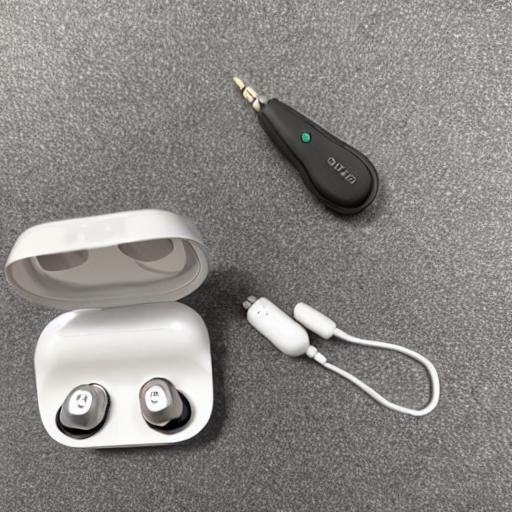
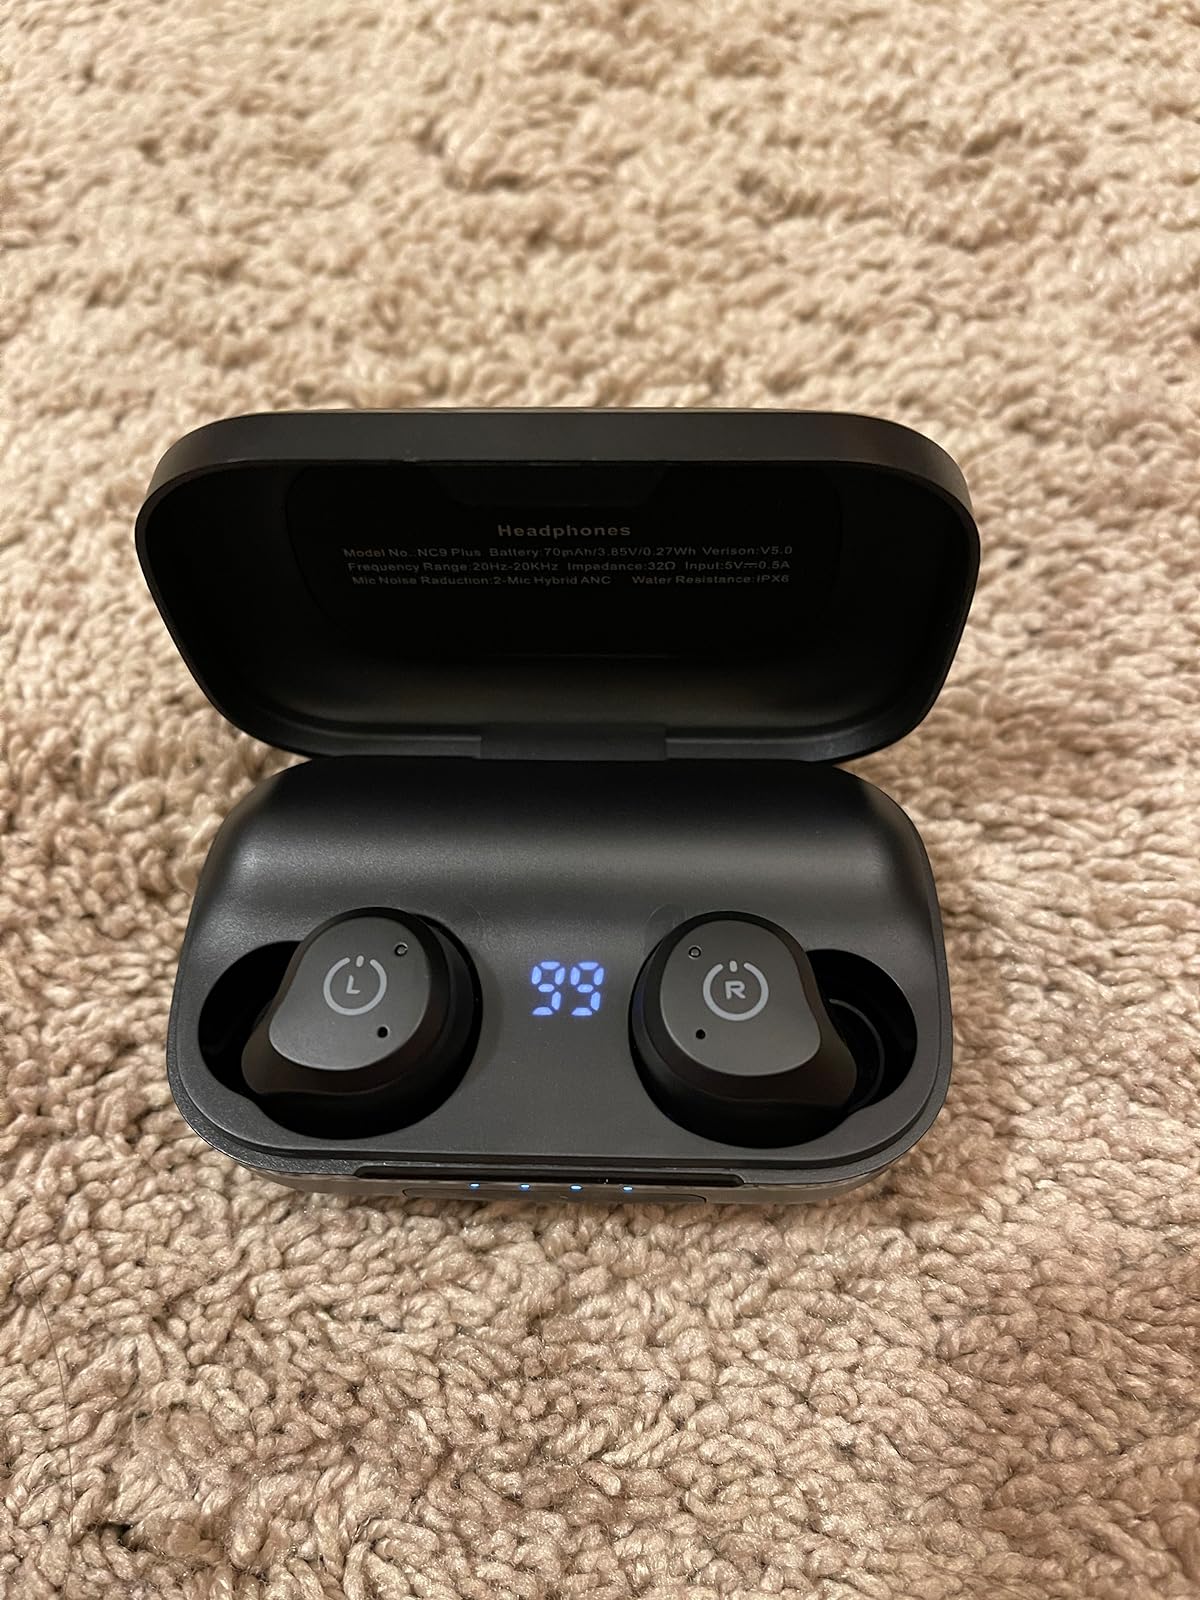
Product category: earbuds
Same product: no